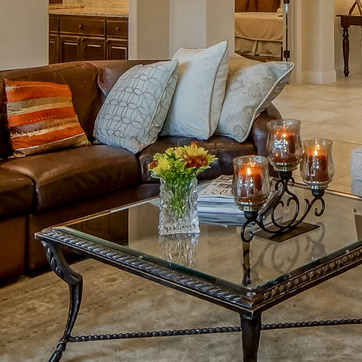
Material: foliage